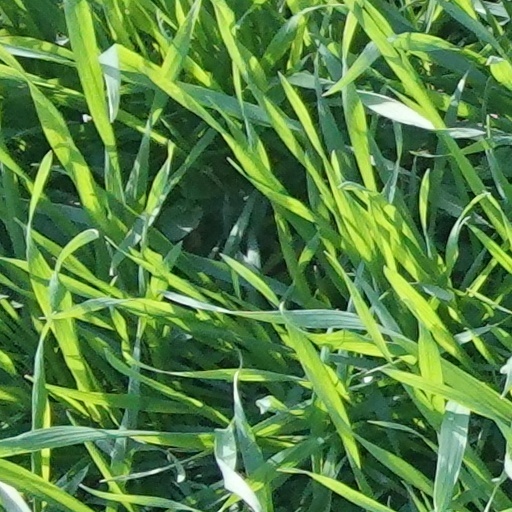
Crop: wheat